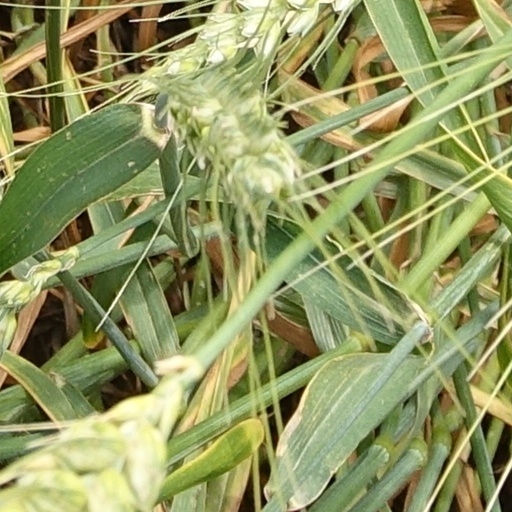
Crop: wheat